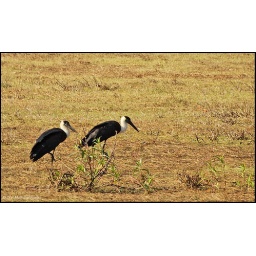
Surprised to see this in a lake bed off Thaly.